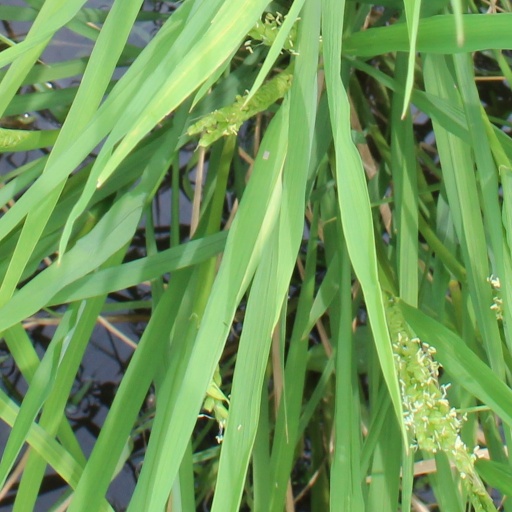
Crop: rice